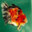
Label: aquarium_fish